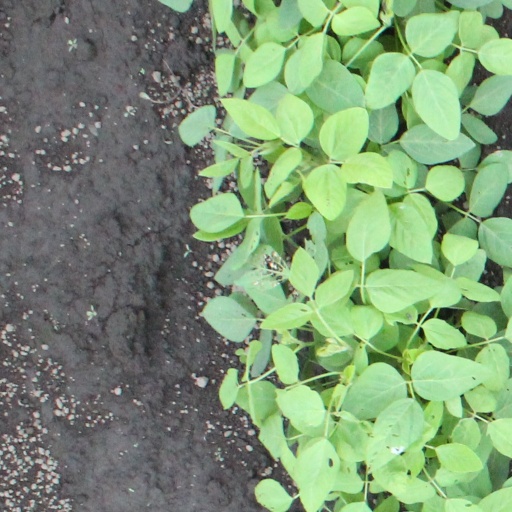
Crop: soybean